Analytical chemistry

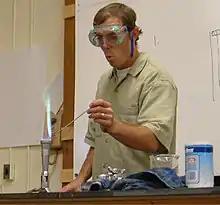
The presence of copper in this qualitative analysis is indicated by the bluish-green color of the flame

Although modern analytical chemistry is dominated by sophisticated instrumentation, the roots of analytical chemistry and some of the principles used in modern instruments are from traditional techniques, many of which are still used today. These techniques also tend to form the backbone of most undergraduate analytical chemistry educational labs.